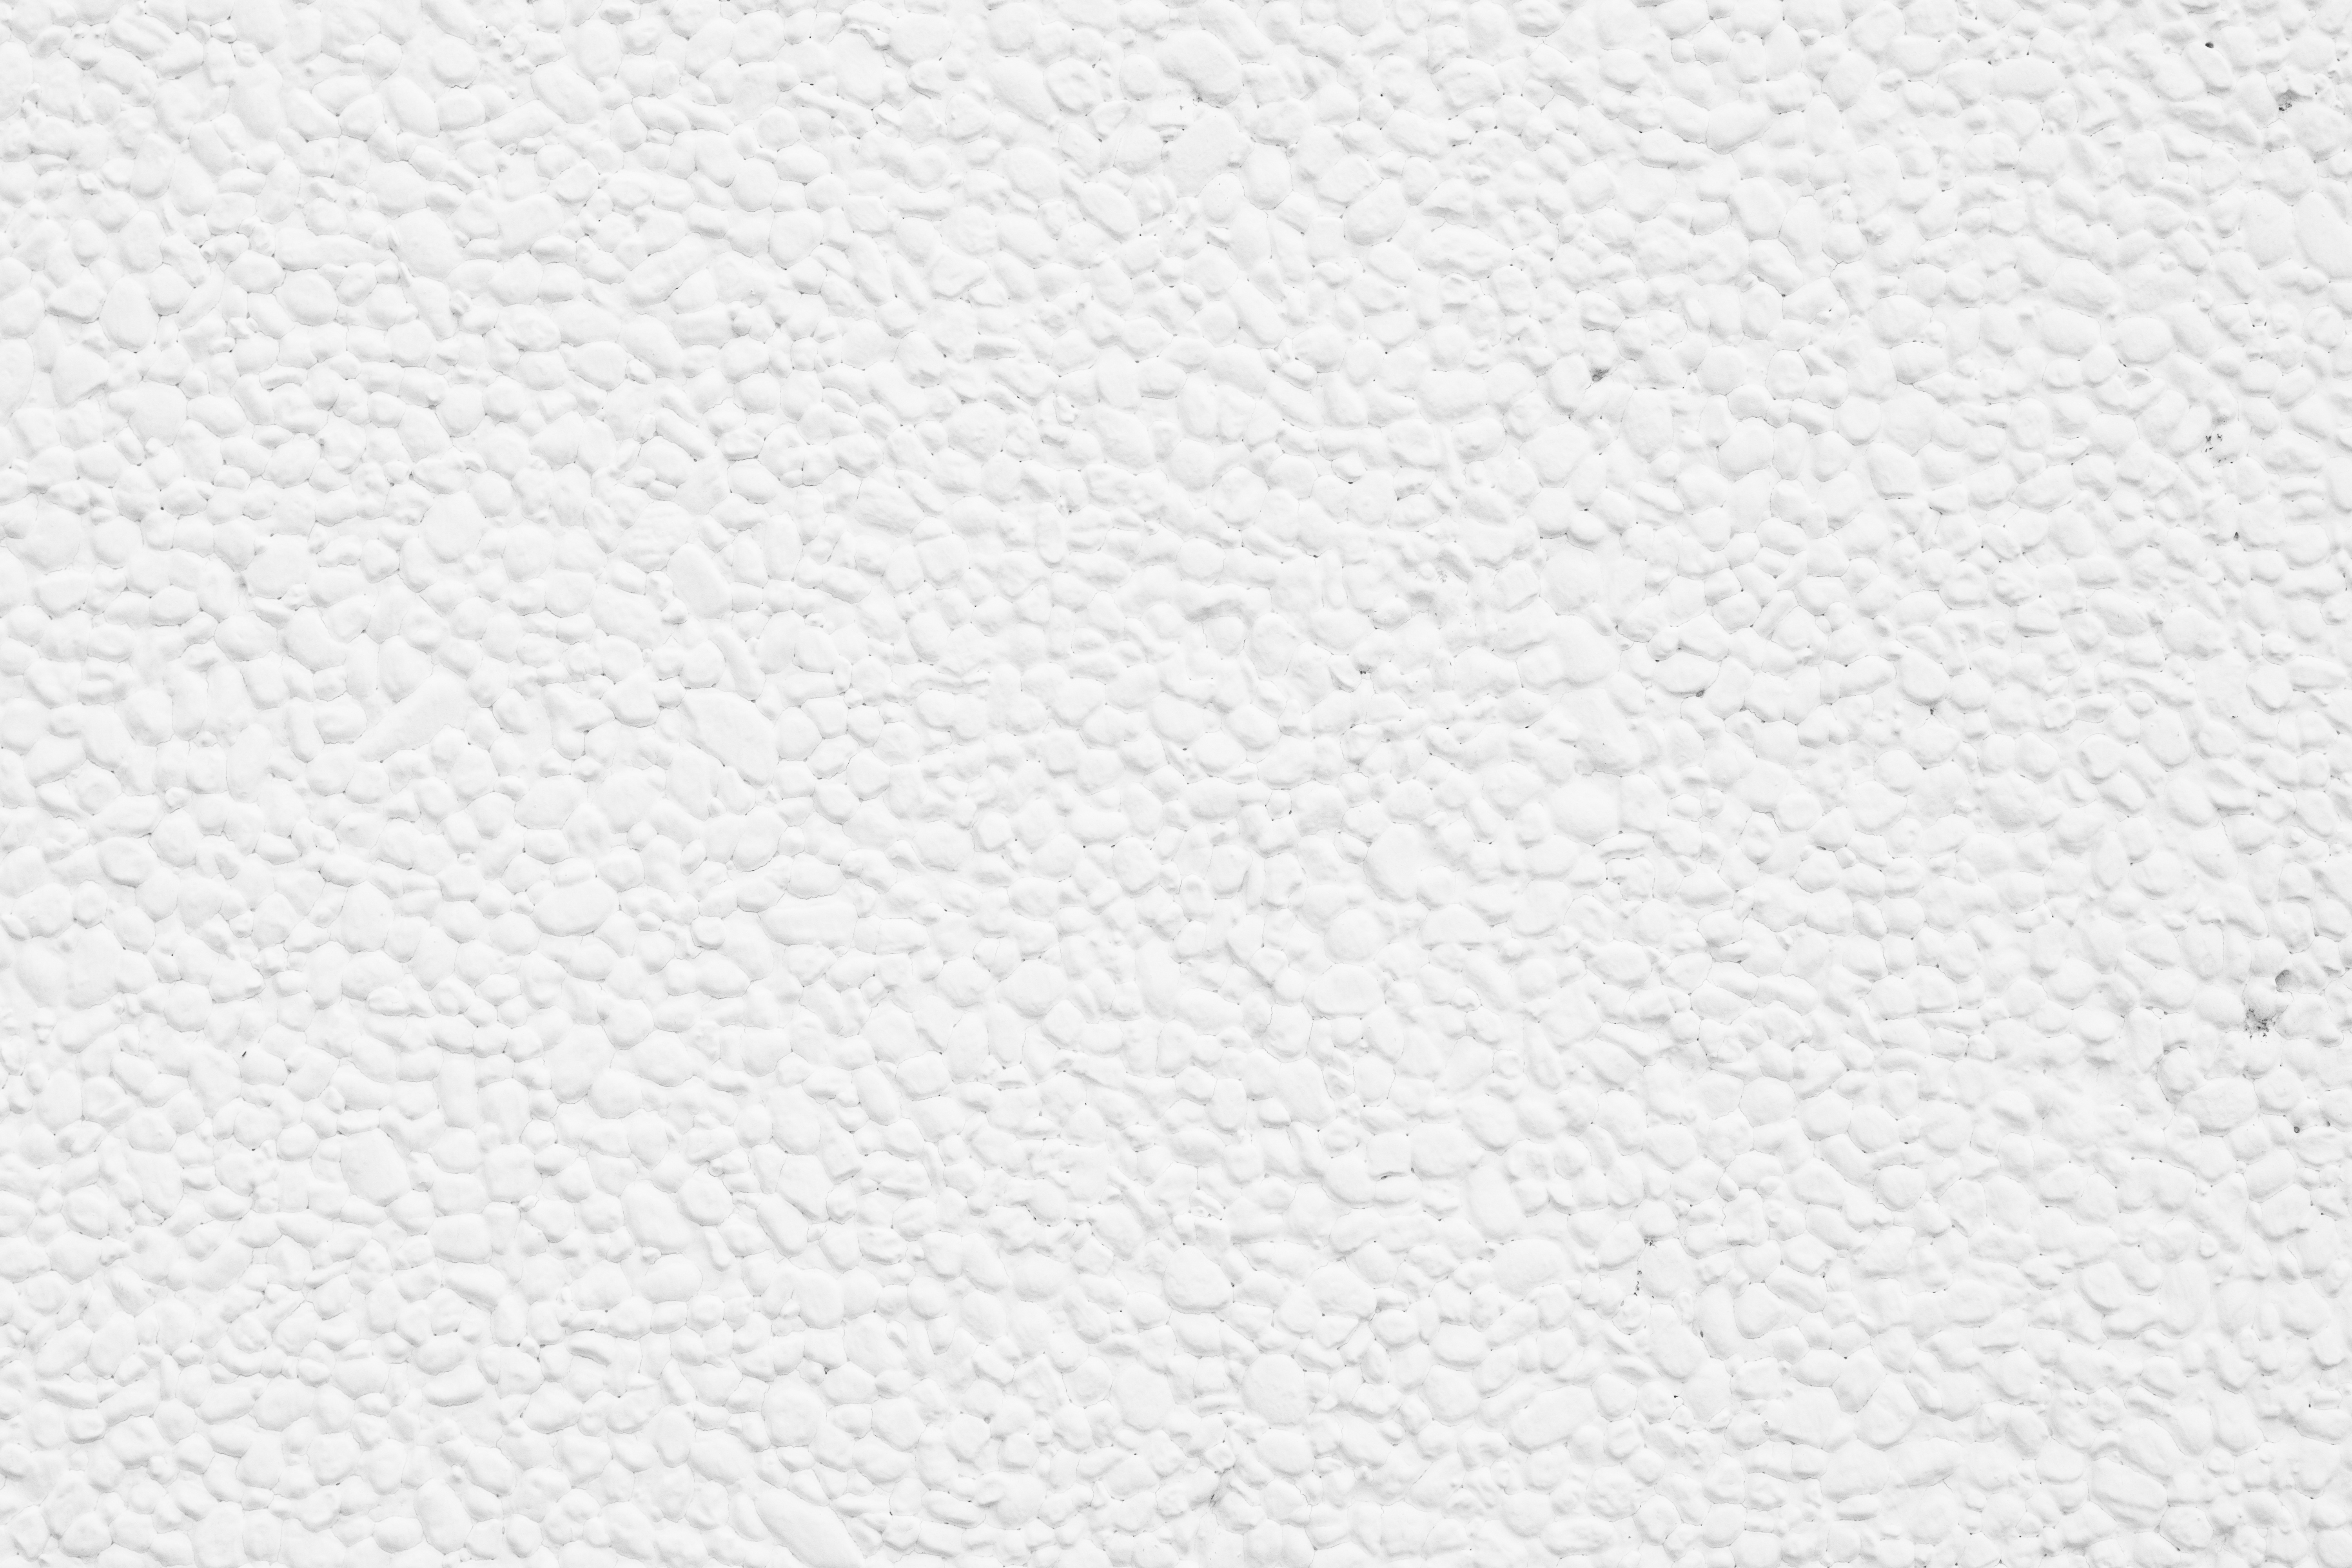
structure, white, texture, floor, wall, stone, pattern, line, tile, material, circle, flooring, laminate flooring